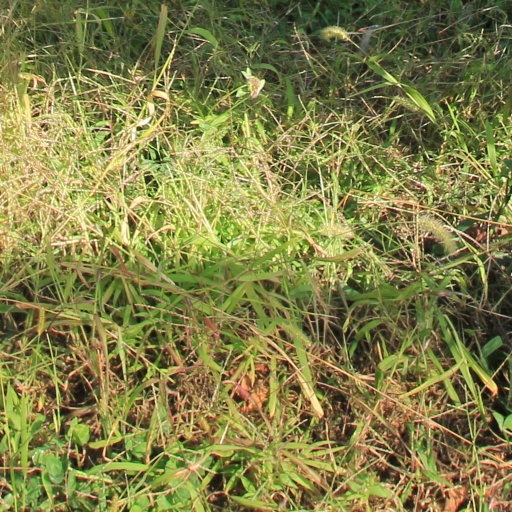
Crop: grape